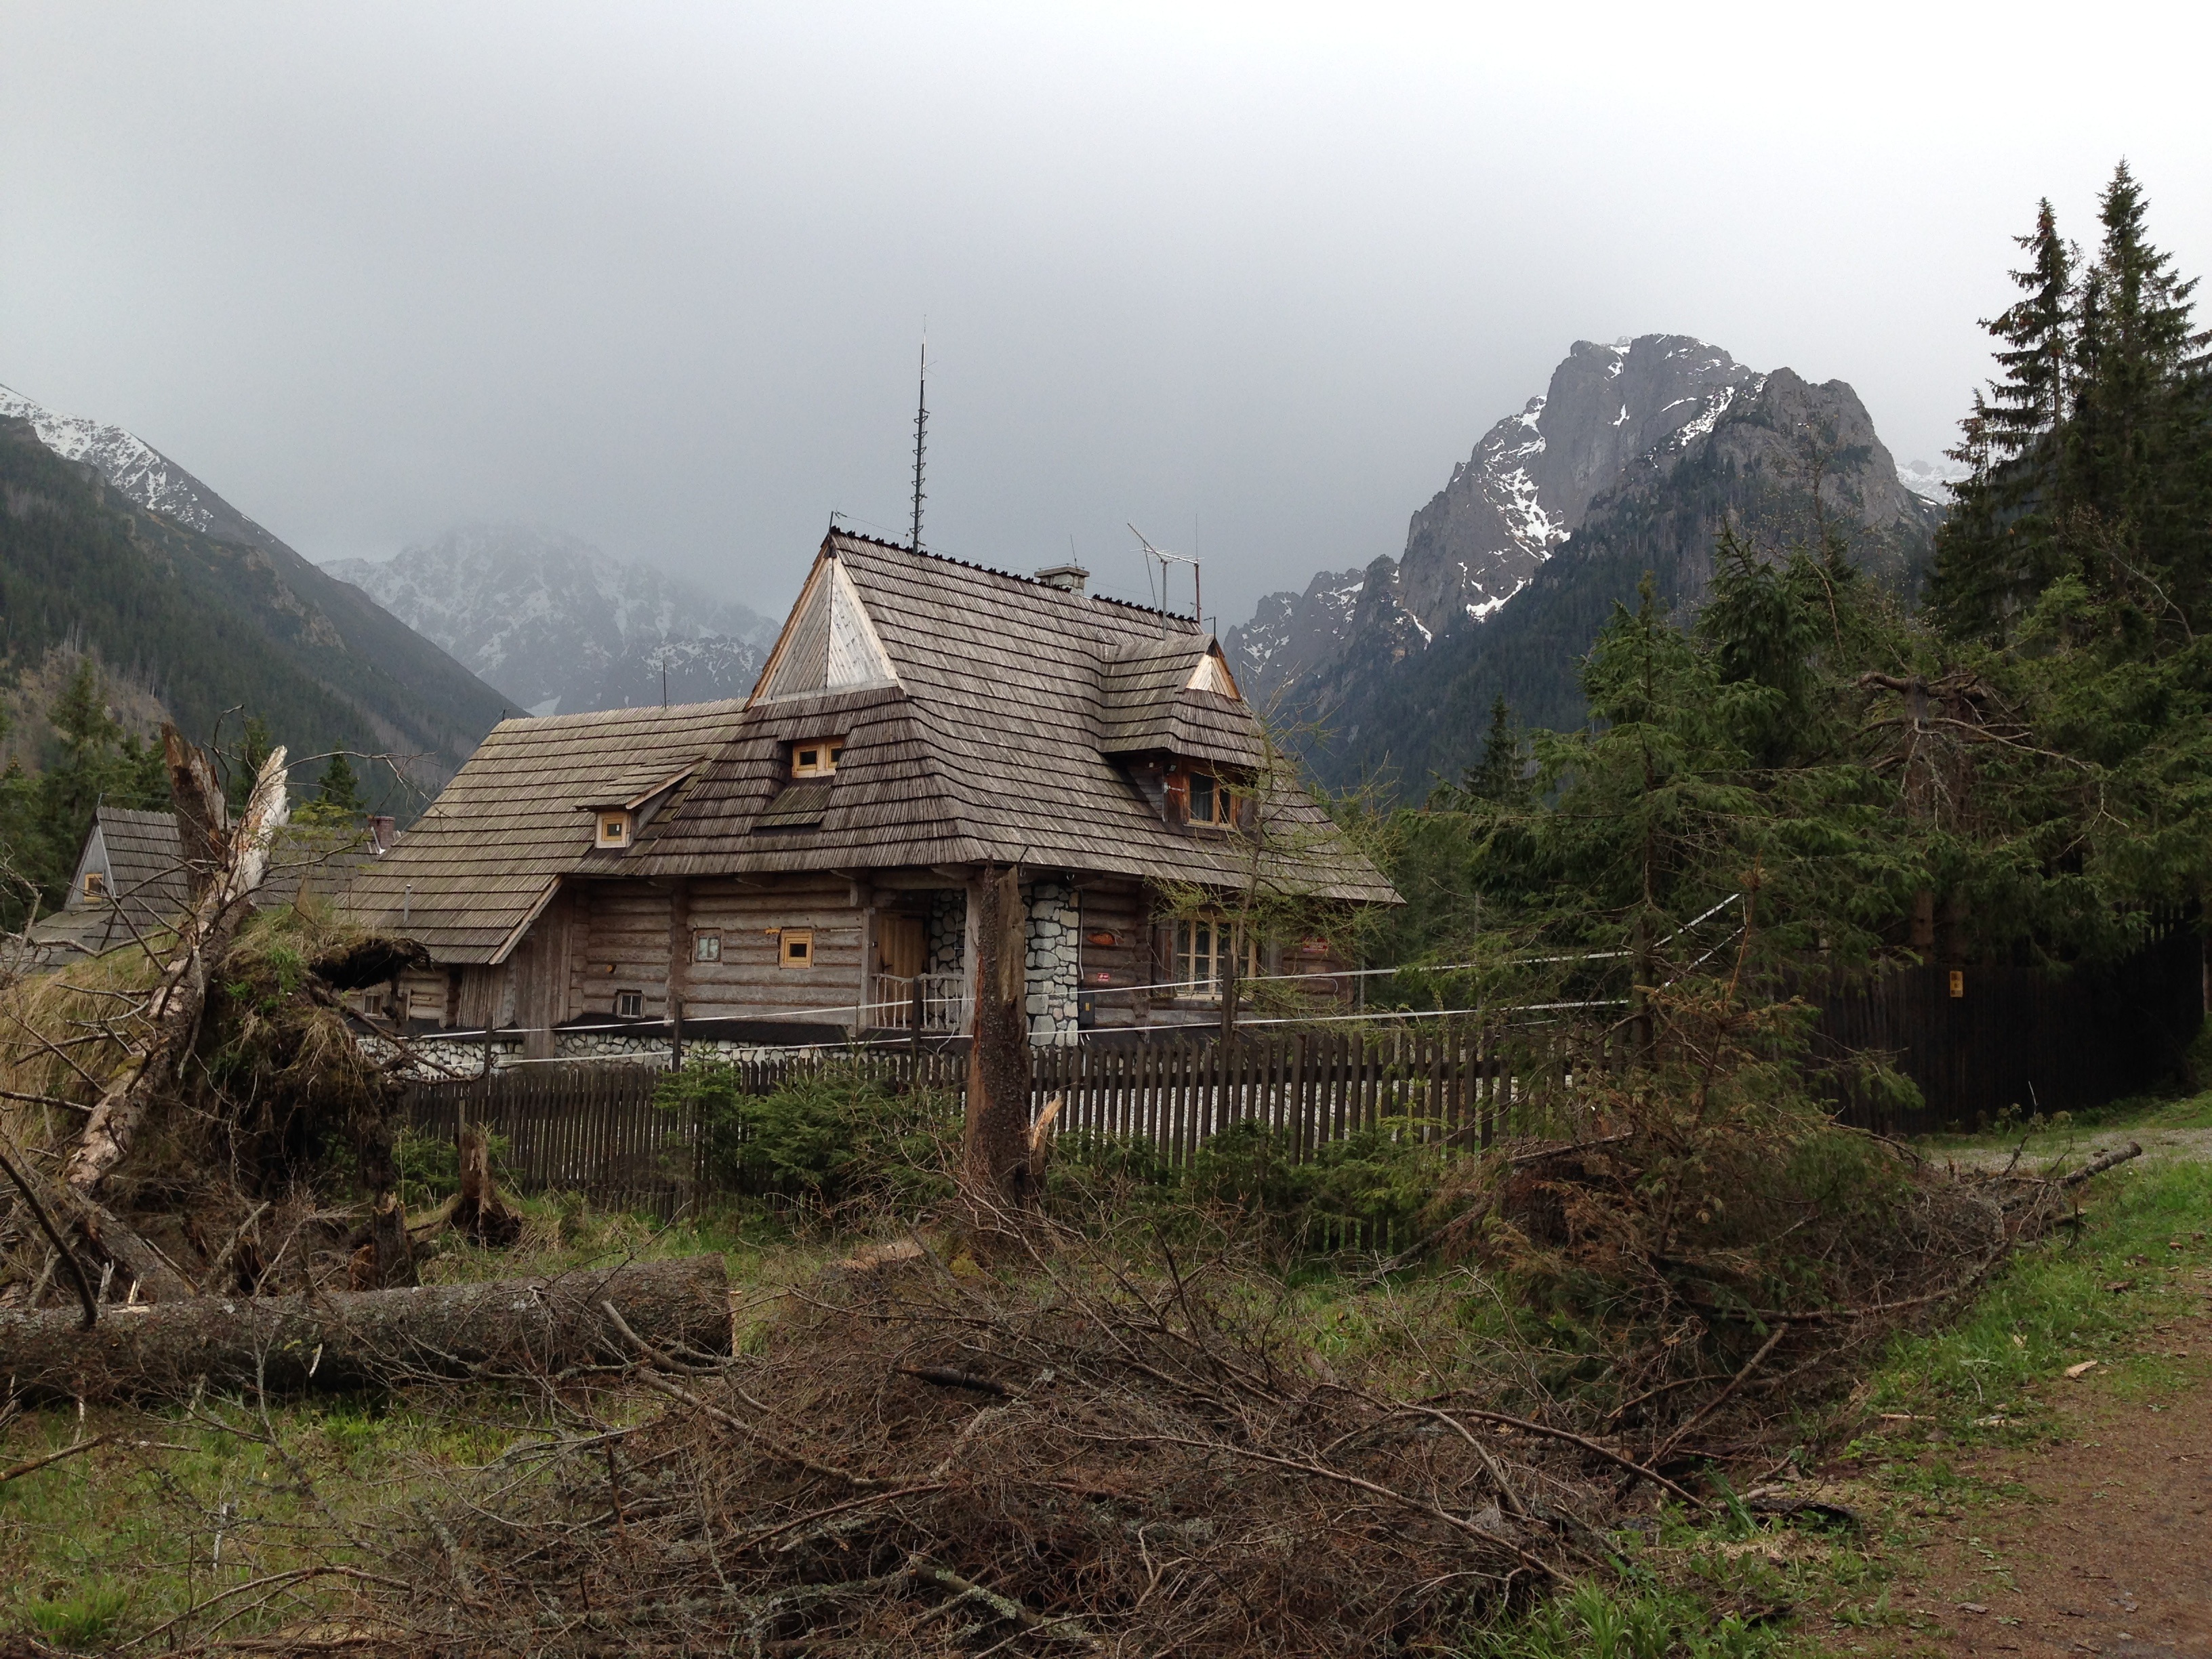
landscape, nature, wilderness, mountain, sky, hill, valley, mountain range, hut, village, storm, clouds, mountains, alps, poland, the national park, tatry, polish tatras, hiking trails, rural area, the high tatras, mountainous landforms